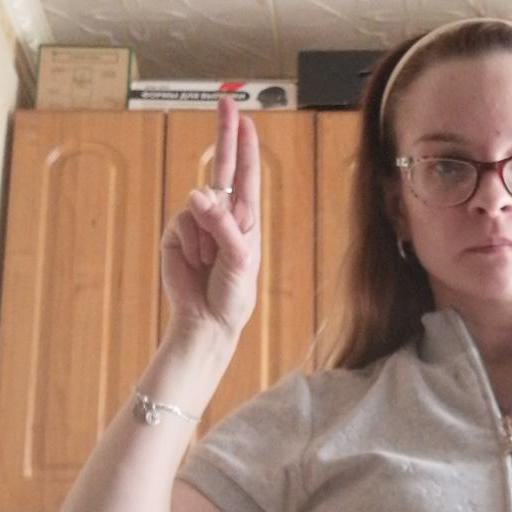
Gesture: two_up